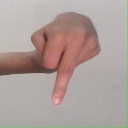
अक्षर: प